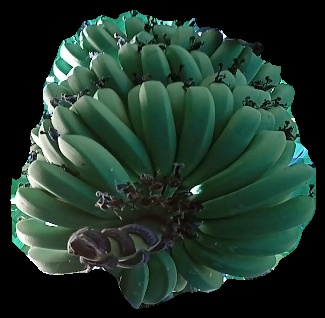
Variety: pachbale
Grade: grade1